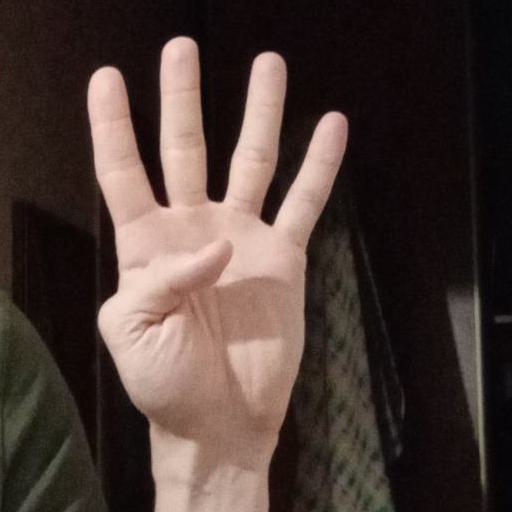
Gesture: four